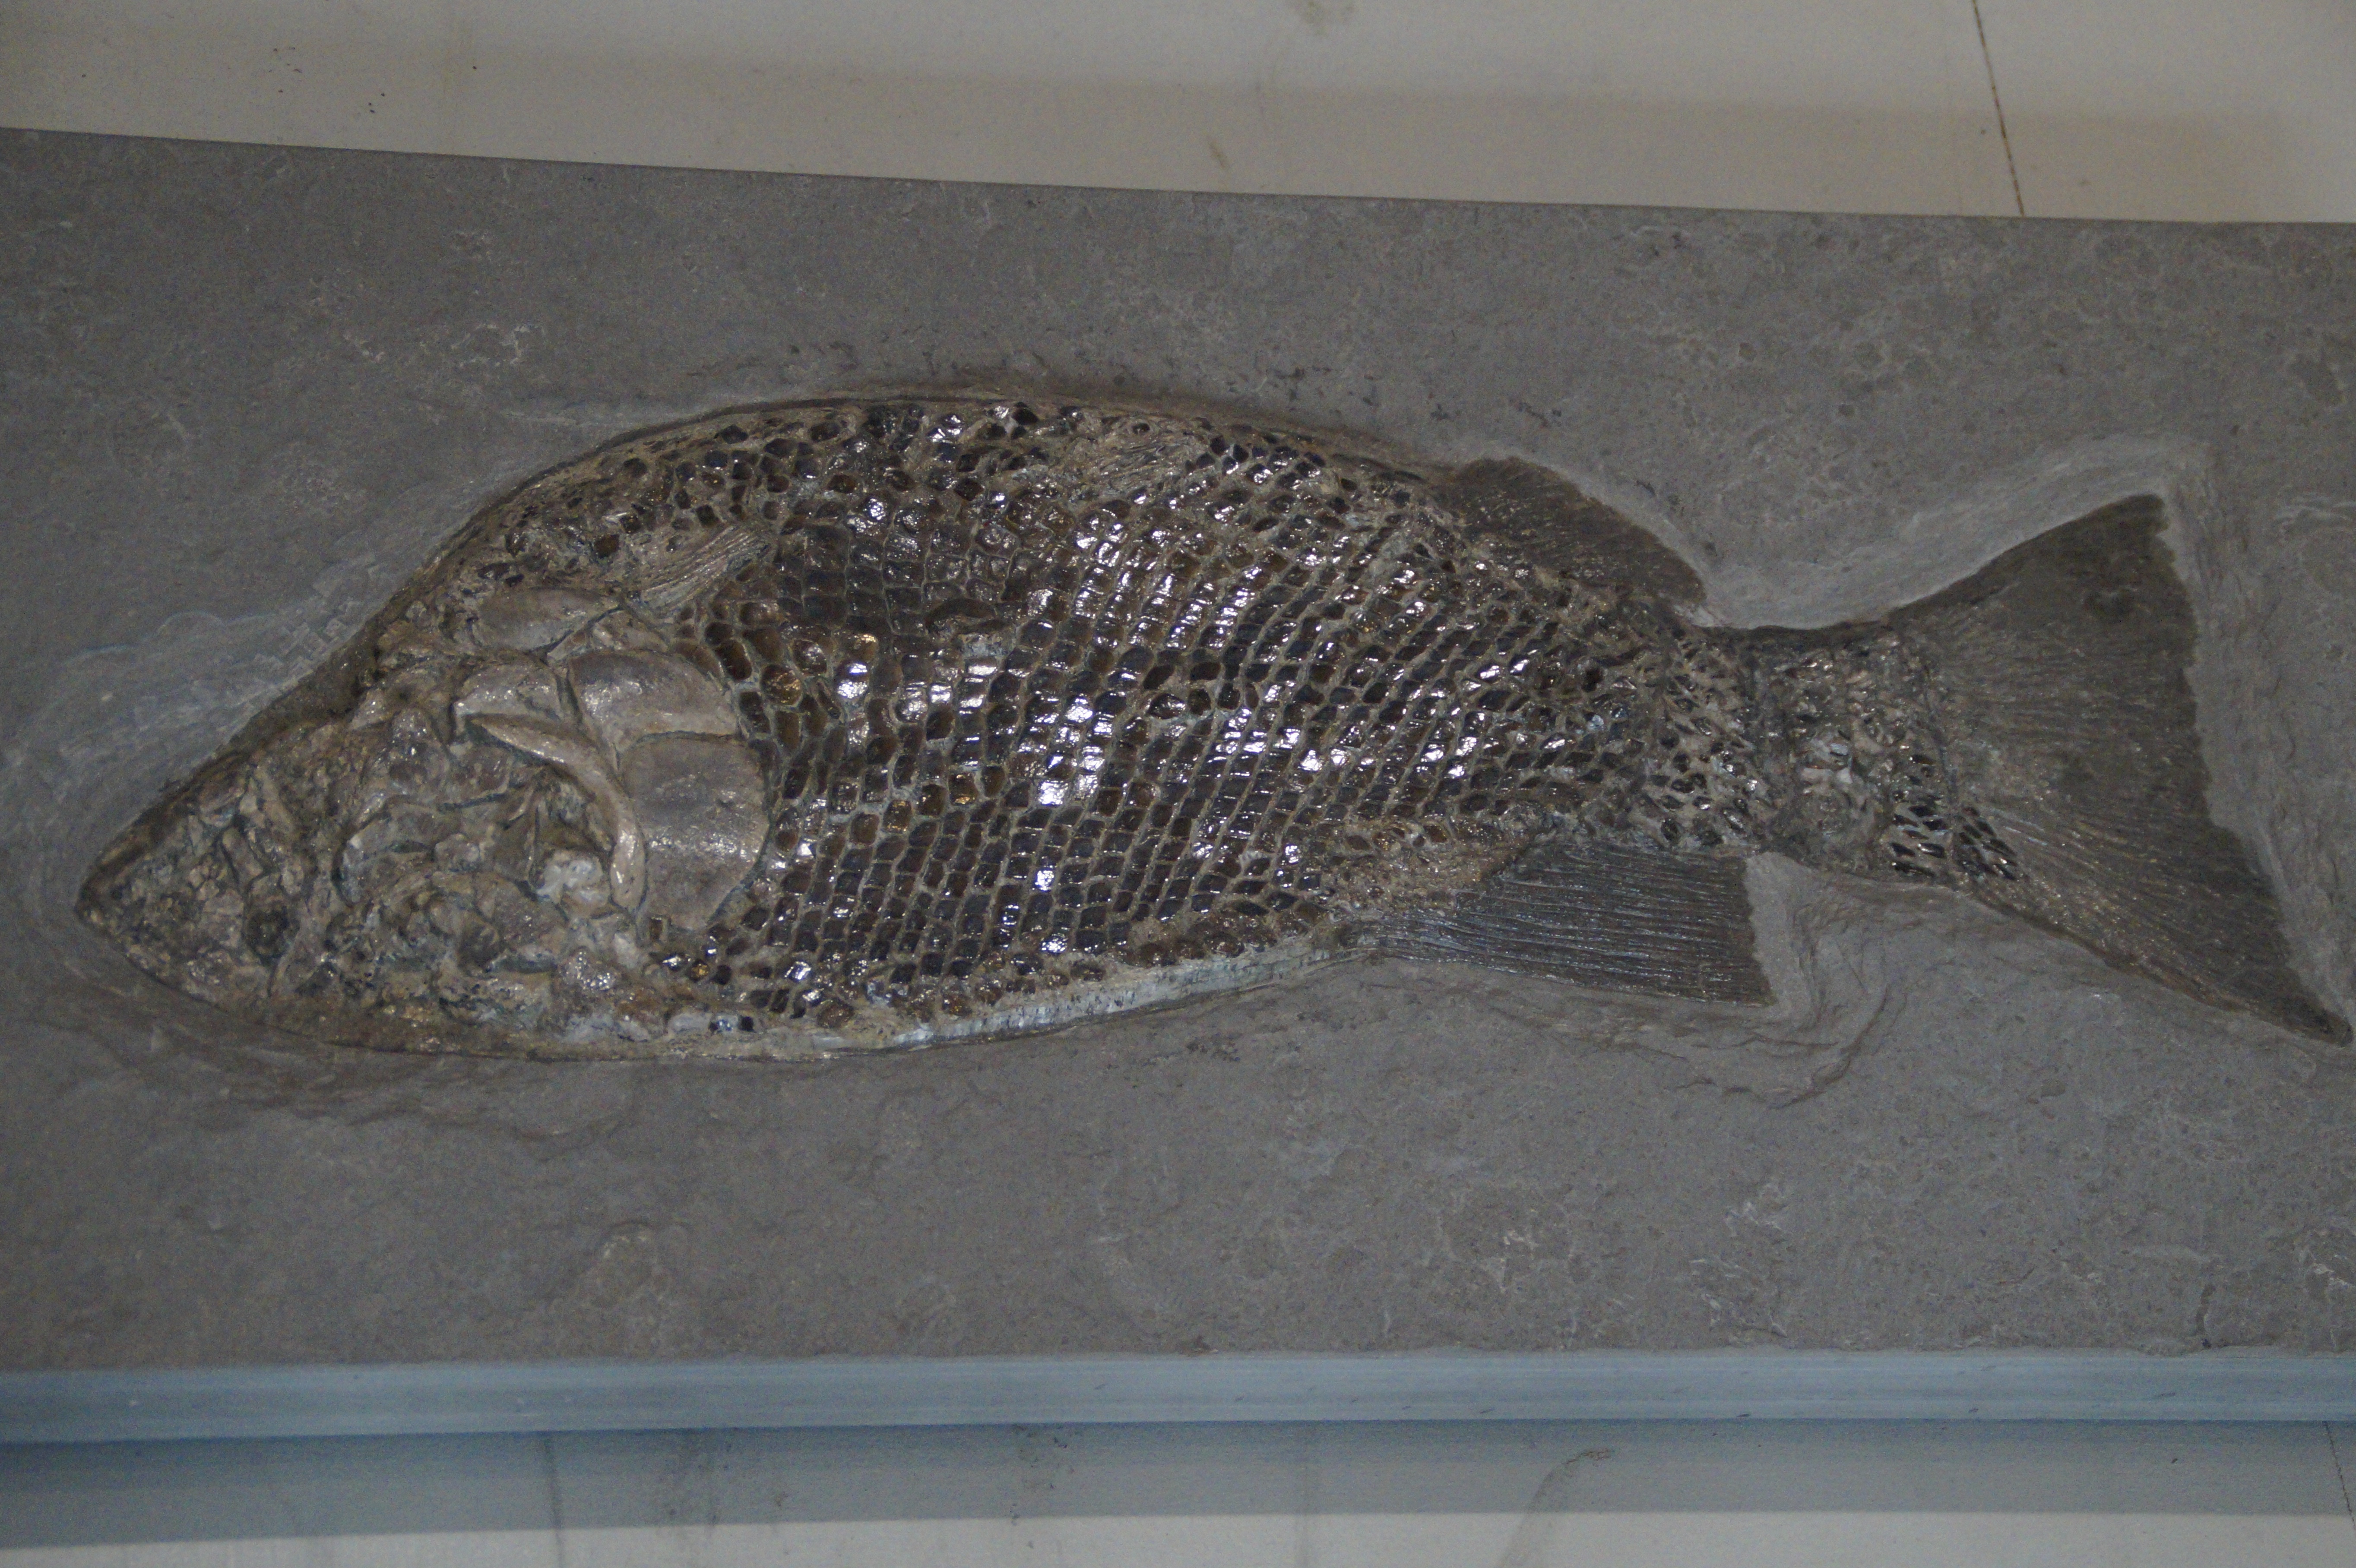
nature, stone, ancient, scale, fish, fauna, exhibit, fossil, petrified, fossils, jura, meeresbewohner, fund, stone carving, prehistoric times, petrification, jurassic sea, fossil beast, steinplatte, fish scales